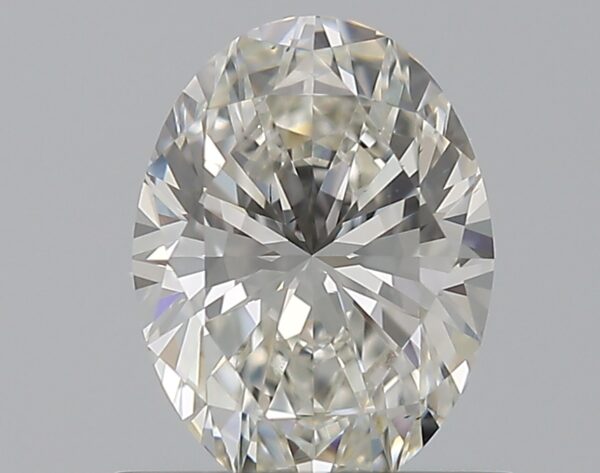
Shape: oval
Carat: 0.72
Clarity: VS2
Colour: G
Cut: EX
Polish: EX
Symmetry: EX
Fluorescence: ST
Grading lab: GIA
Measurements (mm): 6.85 x 5.1 x 3.26